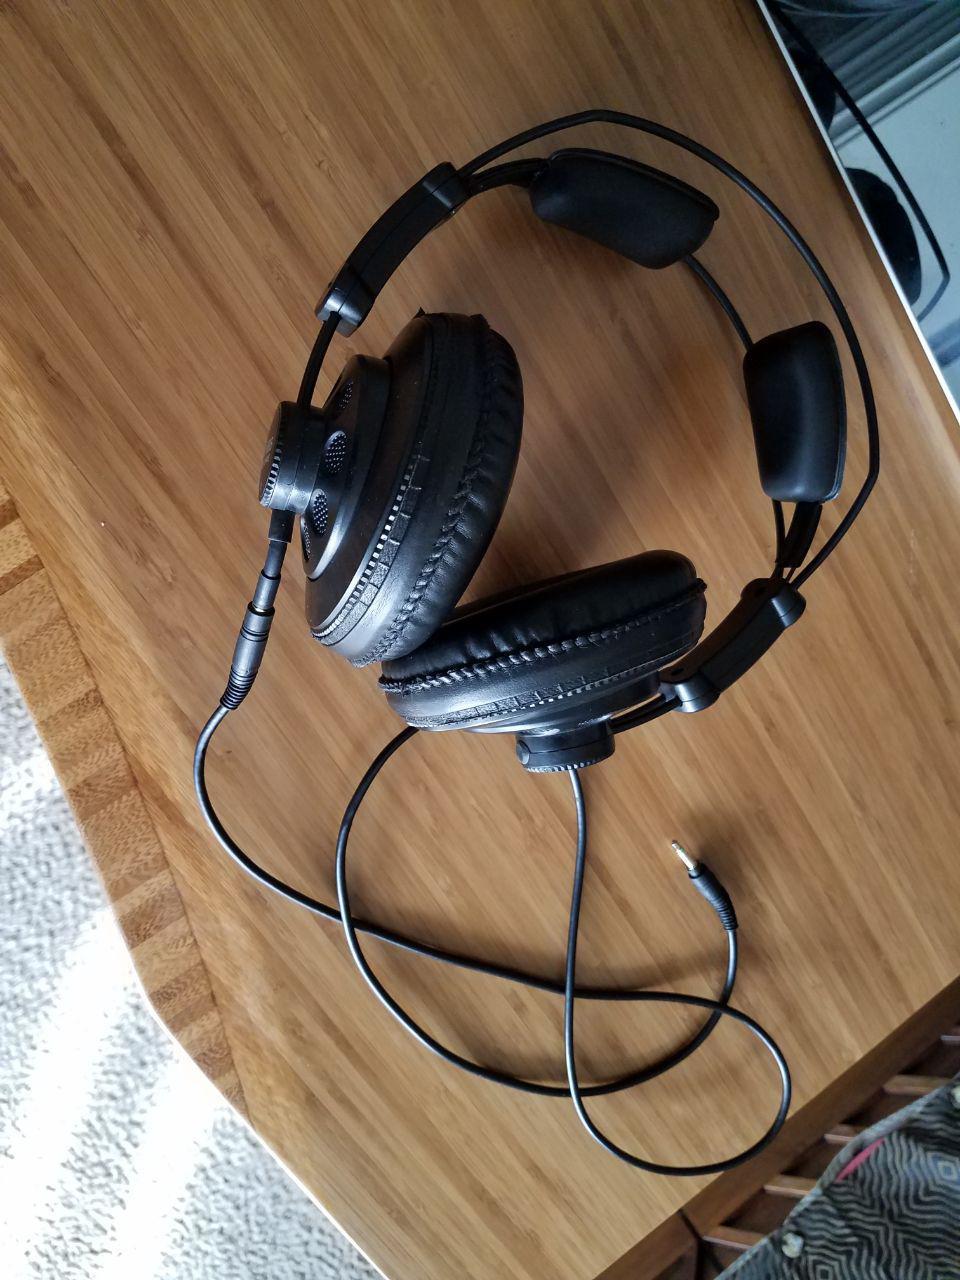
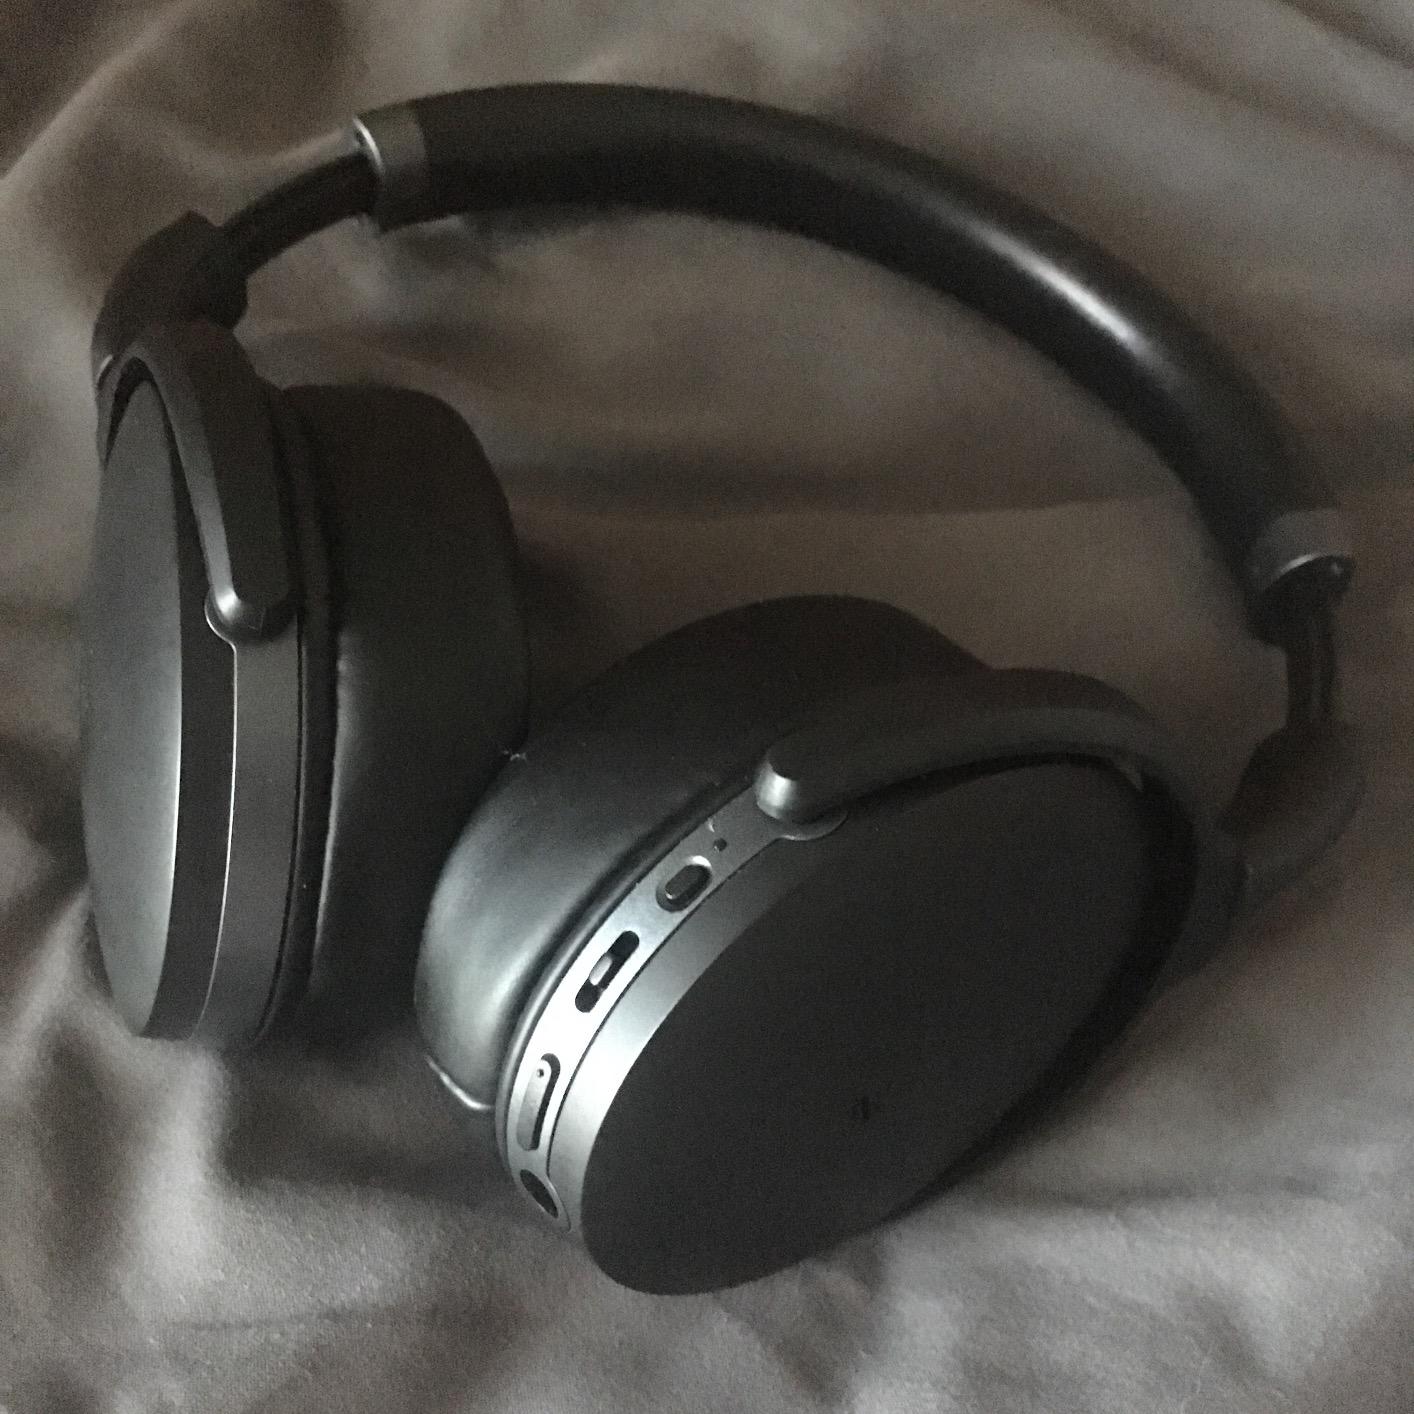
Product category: headphones
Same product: no